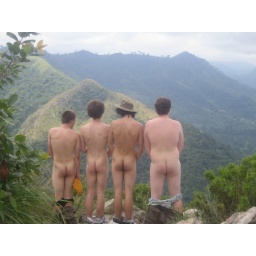
Tallest free standing mountain in Ghana...naked.